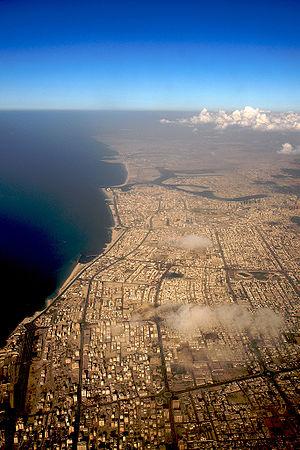
Ajman est une ville des Émirats arabes unis, capitale de l'émirat d'Ajman. Elle est située sur le golfe Persique autour d'un port naturel et forme également l'une des villes de l'agglomération de Dubaï, dont elle est séparée par Charjah, qui en fait également partie.